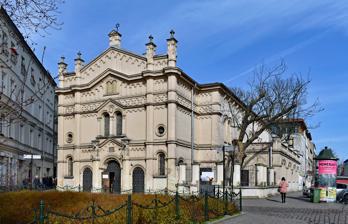
Building: Tempel Synagogue (Kraków)
Country: Poland
Year built: 1862
Reform synagogue in Kraków, Poland Tempel Synagogue Polish : Synagoga Tempel The synagogue in 2024 Religion Affiliation Reform Judaism Rite Nusach Ashkenaz Ecclesiastical or organisational status Synagogue Status Active Location Location 24 Miodowa Street, Kazimierz , Kraków , Lesser Poland Voivodeship Country Poland Location of the synagogue in Lesser Poland Voivodeship Geographic coordinates 50°3′10.5″N 19°56′40″E / 50.052917°N 19.94444°E / 50.052917; 19.94444 Architecture Architect(s) Ignacy Hercok Type Synagogue architecture Style Moorish Revival Rundbogenstil Groundbreaking 1860 Completed 1862 Specifications Dome (s) One Materials Brick The Tempel Synagogue ( Polish : Synagoga Tempel ) is a Reform Jewish congregation and synagogue , located at 24 Miodowa Street, in the historic Kazimierz district of Kraków , in the Lesser Poland Voivodeship of Poland . Designed by Ignacy Hercok in the Moorish Revival and Rundbogenstil styles and completed in 1862, the synagogue is a major place of worship, and also a booming center of Jewish culture, which hosts numerous concerts and meetings, especially during the Kraków Jewish Culture Festival . History The Moorish Revival and Rundbogenstil styled-building was designed by Ignacy Hercok , and built in 1860–1862 along Miodowa Street. The temple, with its tall central section flanked by lower wings, is designed on the pattern of the Leopoldstädter Tempel , in Vienna, Austria. At the time the synagogue was built, Kraków was part of the Austro-Hungarian Empire .  The richly finished interior is adorned with dense patterns painted in many colors and copious amounts of gold leaf, but the patterns, with the exception of the exquisite Moorish design on the ceiling, are not stylistically Moorish.  The arch over the Aron Kodesh with its pattern of alternating tall and short houses is more in the style of Polish folk art than anything Islamic.  The Aron Kodesh is covered by a gold-leaf dome that evokes the dome over the Sigismund Chapel in the nearby Wawel Cathedral . The synagogue was desecrated during World War II by the German Nazis , who used the building as ammunition storage area. After the war, it was used again for prayers. In 1947, a mikvah was built in the northern part of the synagogue. Regular prayers were held until 1985. A large inflow of financial contributions from private donors around the world allowed the synagogue to undergo a vast renovation from 1995 until 2000. It is still active today, although formal prayers are held only a few times a year. Gallery Interior of the synagogue Façade of the Tempel Synagogue of Kraków in June 2024 The iconic golden ceiling Altar in the synagogue Exterior Aron Hakodesh Melaveh Malkah in Tempel Synagogue Acknowledgement plaque in the synagogue listing the names of the contributors, both individuals and organisations WWII memorial plaque in the synagogue Posters on the gates of the synagogue See also Judaism portal Poland portal Chronology of Jewish Polish history Culture of Kraków History of the Jews in Poland List of active synagogues in Poland Synagogues of Kraków References